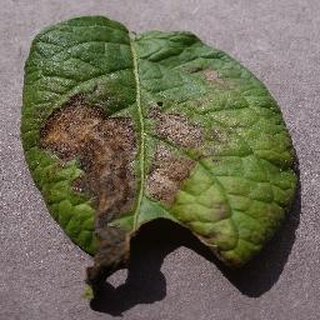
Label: potato_late_blight